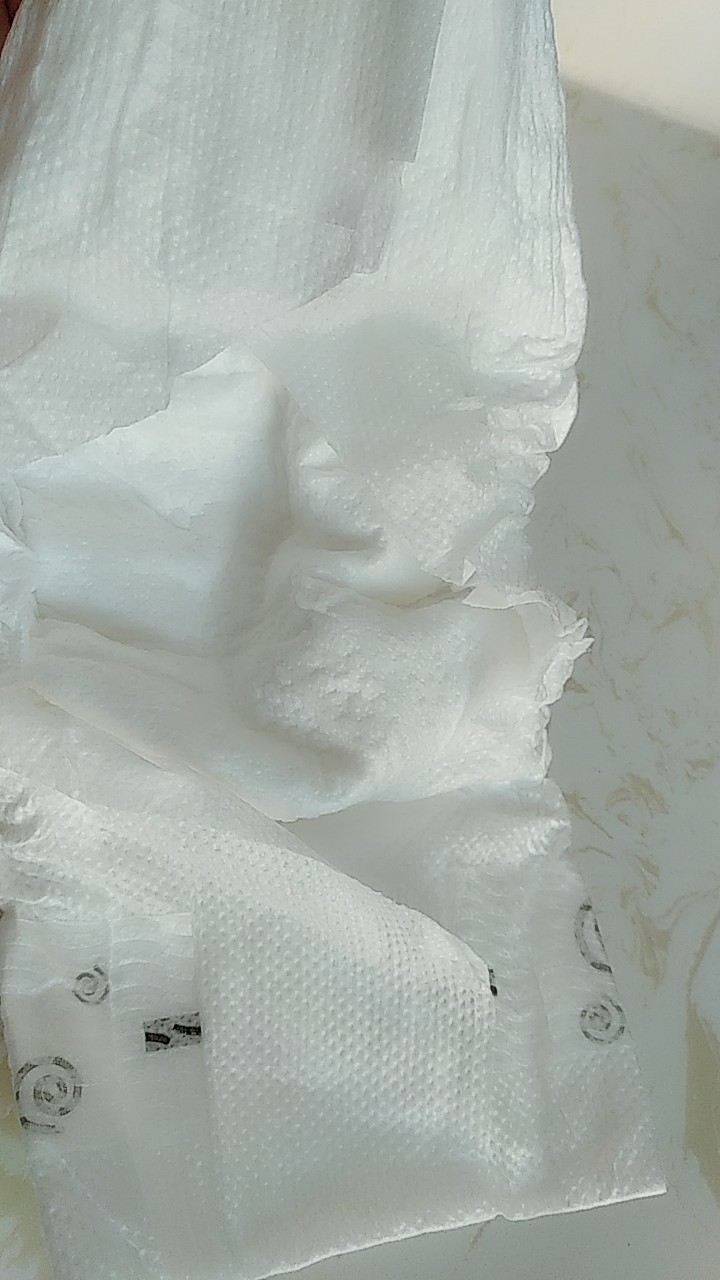
Label: trash